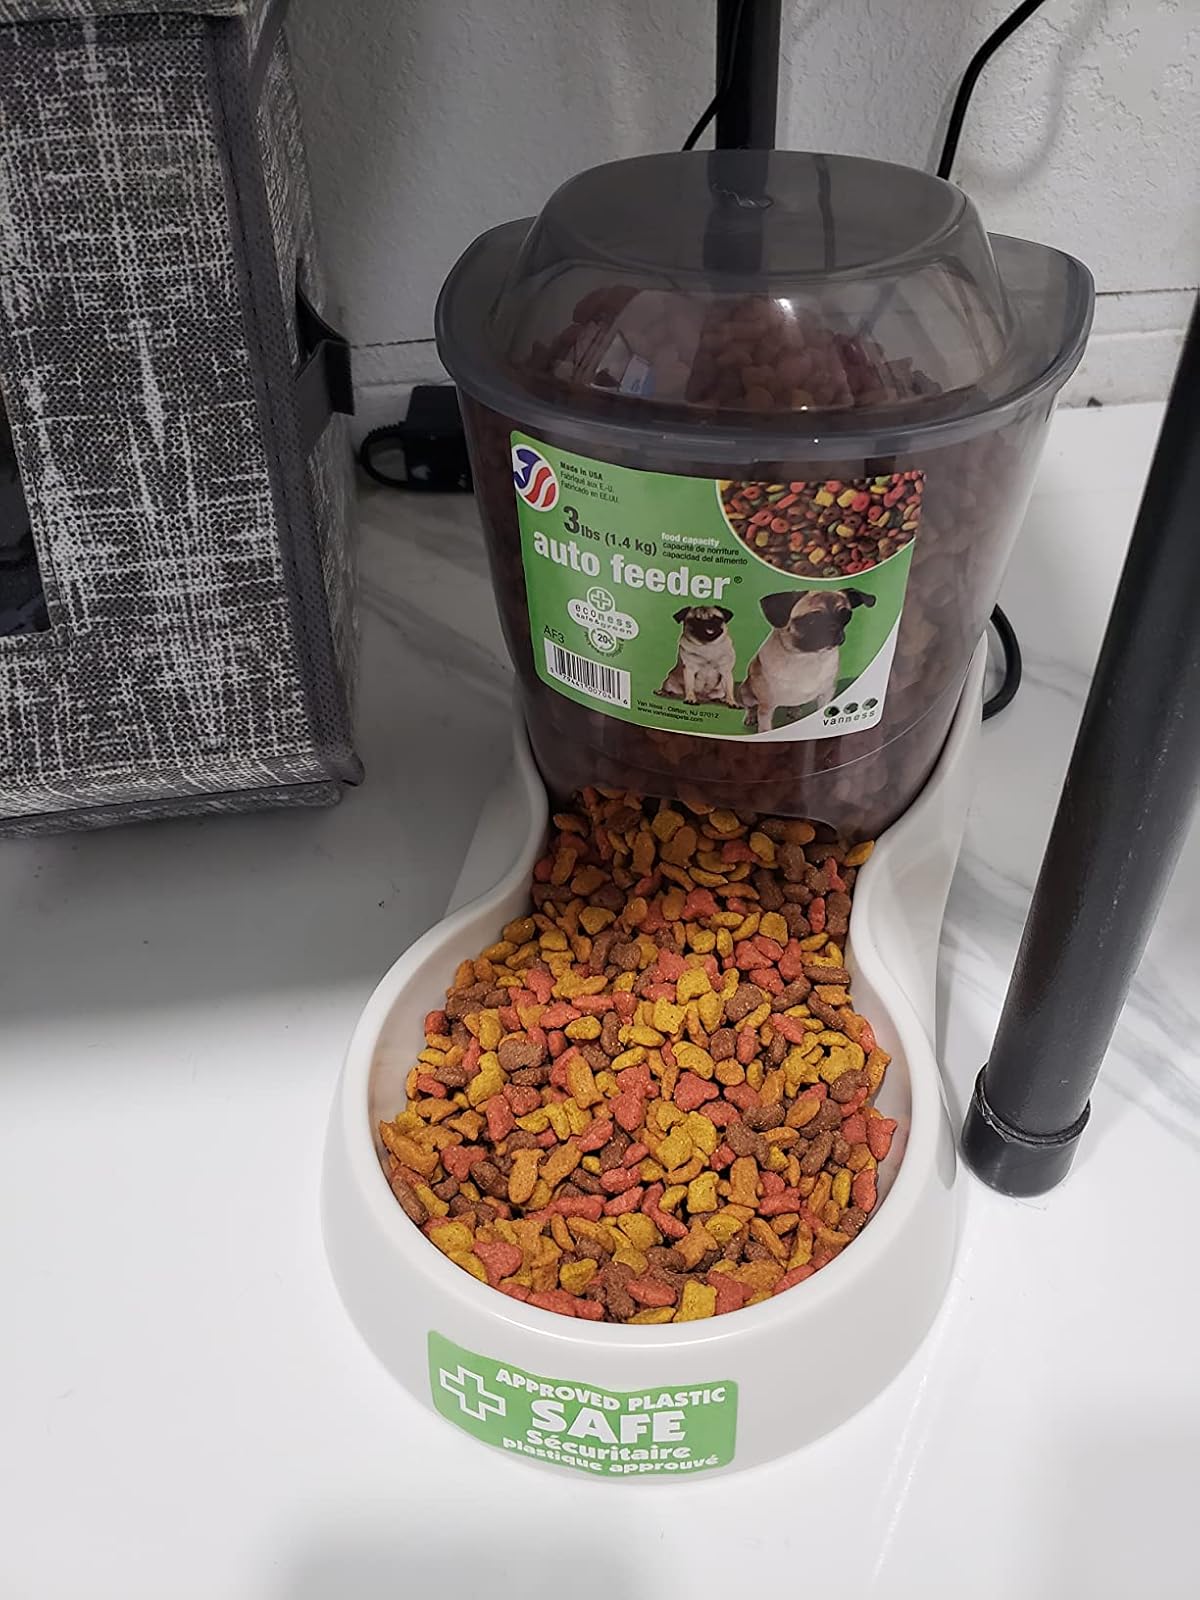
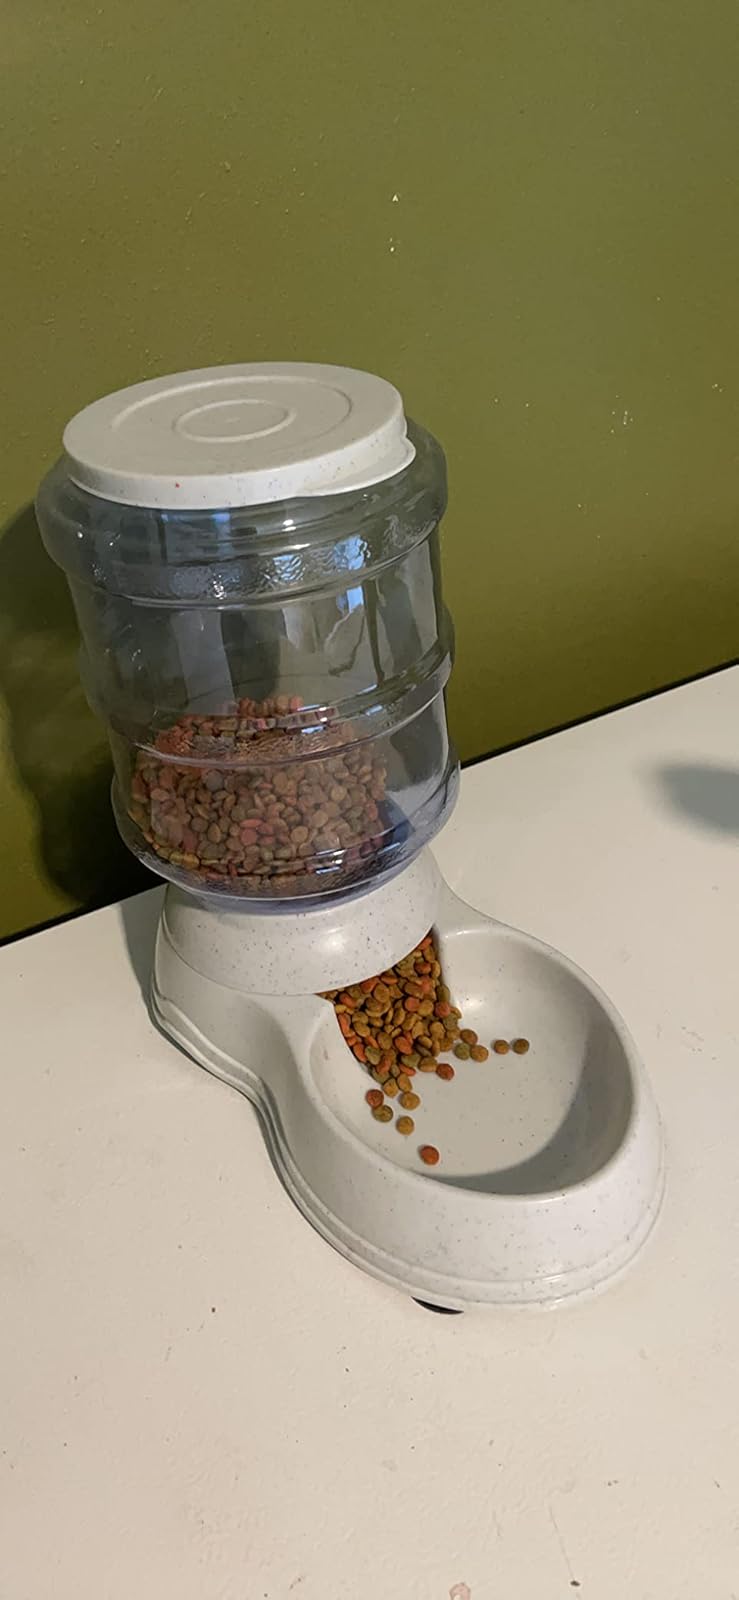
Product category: items_feeder
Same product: no